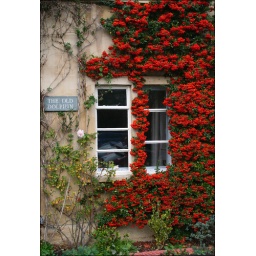
Lovely colours on this old house next to the road up to the park in Cirencester.